Kati Kovács

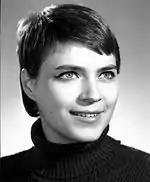
Kovács, 1960s

She appeared first time on stage in 1962. She became the first famous nationally in 1965 when she won the seminal TV talent show in Hungary "Ki mit tud?". A year later, she achieved some even greater successes with her performance of the song "I Won't Be Your Plaything" ("Nem leszek a játékszered") which won the TV Dance Song Festivals in Hungary in 1966.